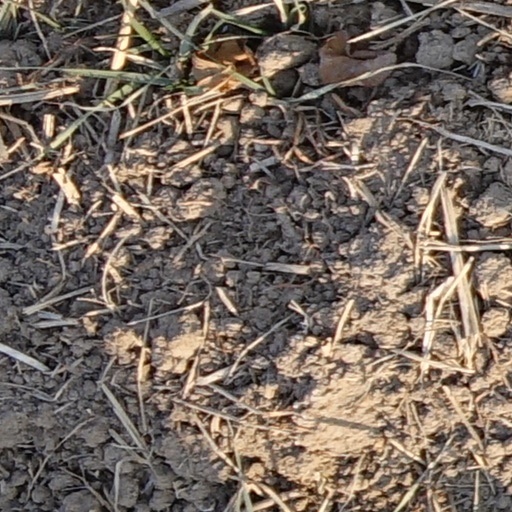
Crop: wheat